Answer in natural language. Consider the 3D positions of the objects in the scene and not just the 2D positions in the image. Is the centerpoint of  black sofa shaped for two seaters (highlighted by a red box) at a higher height than Window (highlighted by a blue box)? Choose between the following options: no or yes
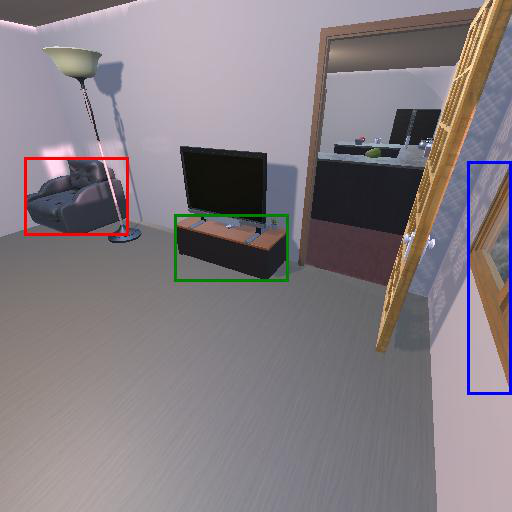
<answer>no</answer>